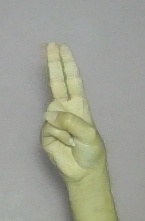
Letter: taa